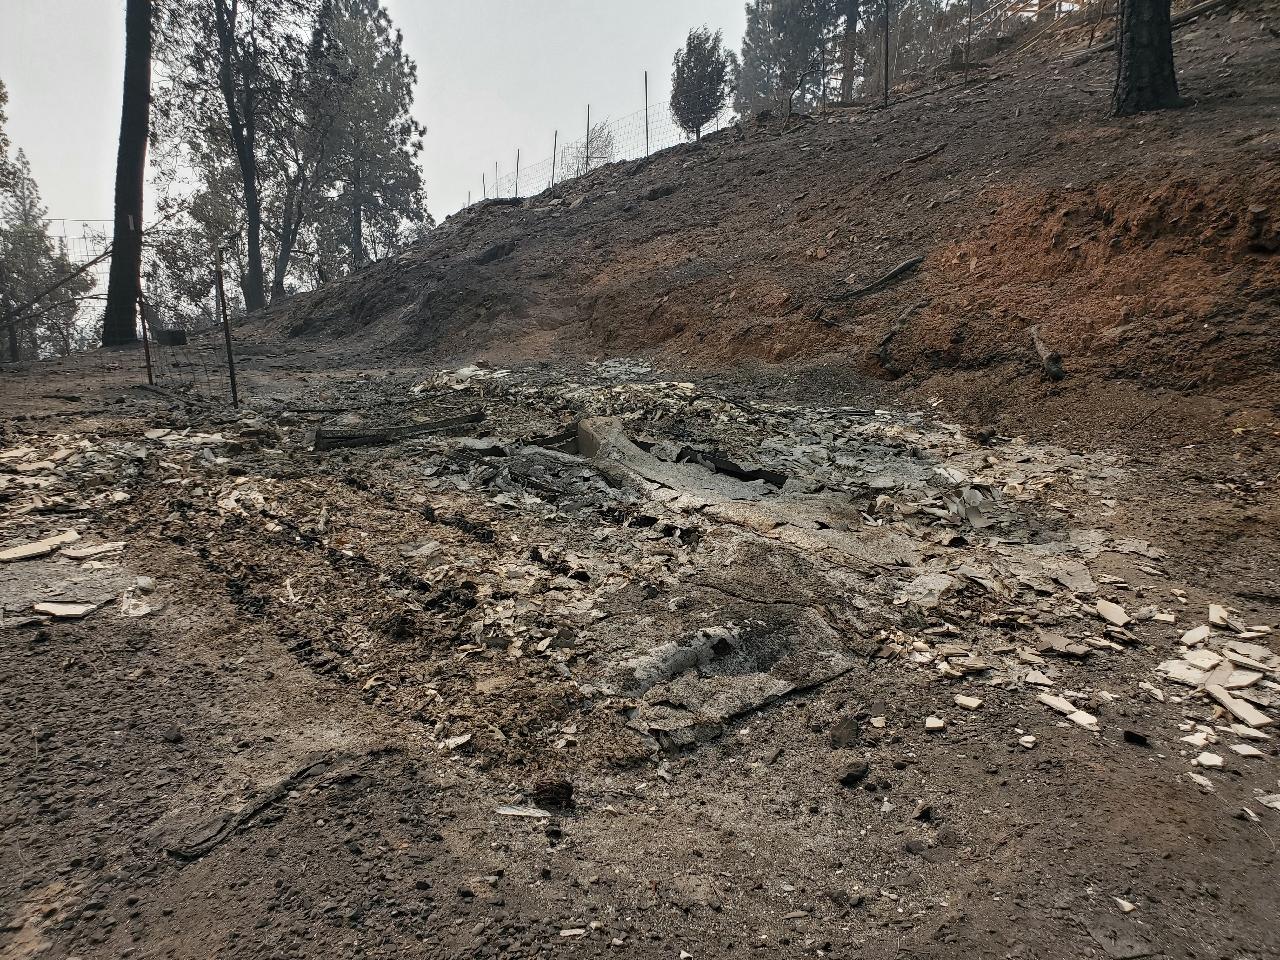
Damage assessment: destroyed